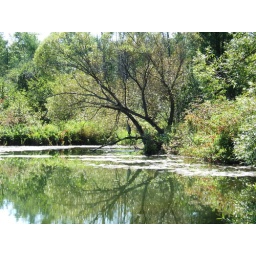
Blue heron sitting on the branch of a tree by the private pond.